Lexington County Public Library

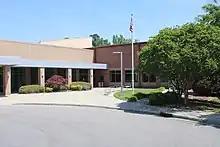
Lexington Main Library

The Lexington County Public Library is the public library system of Lexington County, South Carolina. It has 10 branches, including its Main Library, built in 1998. The library has branches in Batesburg-Leesville, West Columbia, Chapin, Gaston, Gilbert, Irmo, Lexington, Pelion, South Congaree, and Swansea. The library also has mobile library services, including a browsing mobile library bus with scheduled routes throughout Lexington County, home delivery services and Materials by Mail.